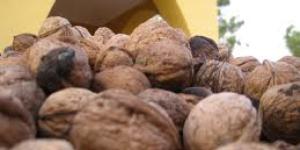
cordero con nueces